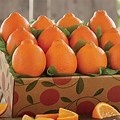
Label: mandarine